Tarek Eltayeb

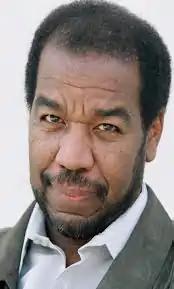
Tarek Eltayeb

Tarek Eltayeb (born 2 January 1959) is an Egyptian-Sudanese writer. He was born to Sudanese parents in Cairo, and has been a resident of the Austrian capital Vienna since 1984. He studied Social and Economic Sciences at the Vienna University of Economics and Business Administration, and is currently professor at the International Management Center/University of Applied Sciences in Krems, Austria.